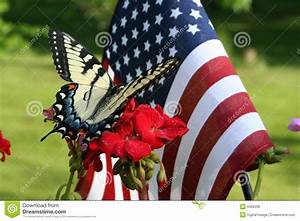
Label: butterfly